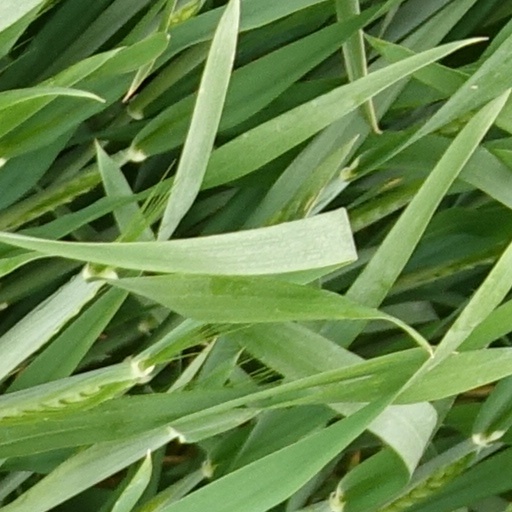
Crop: wheat